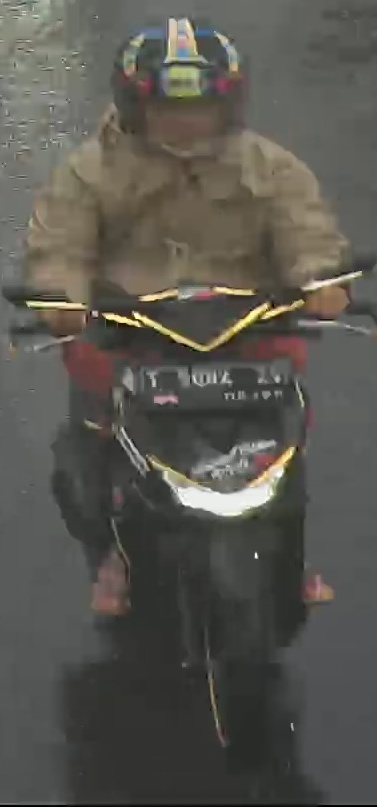
person-with-helmet: 1
person-without-helmet: 0